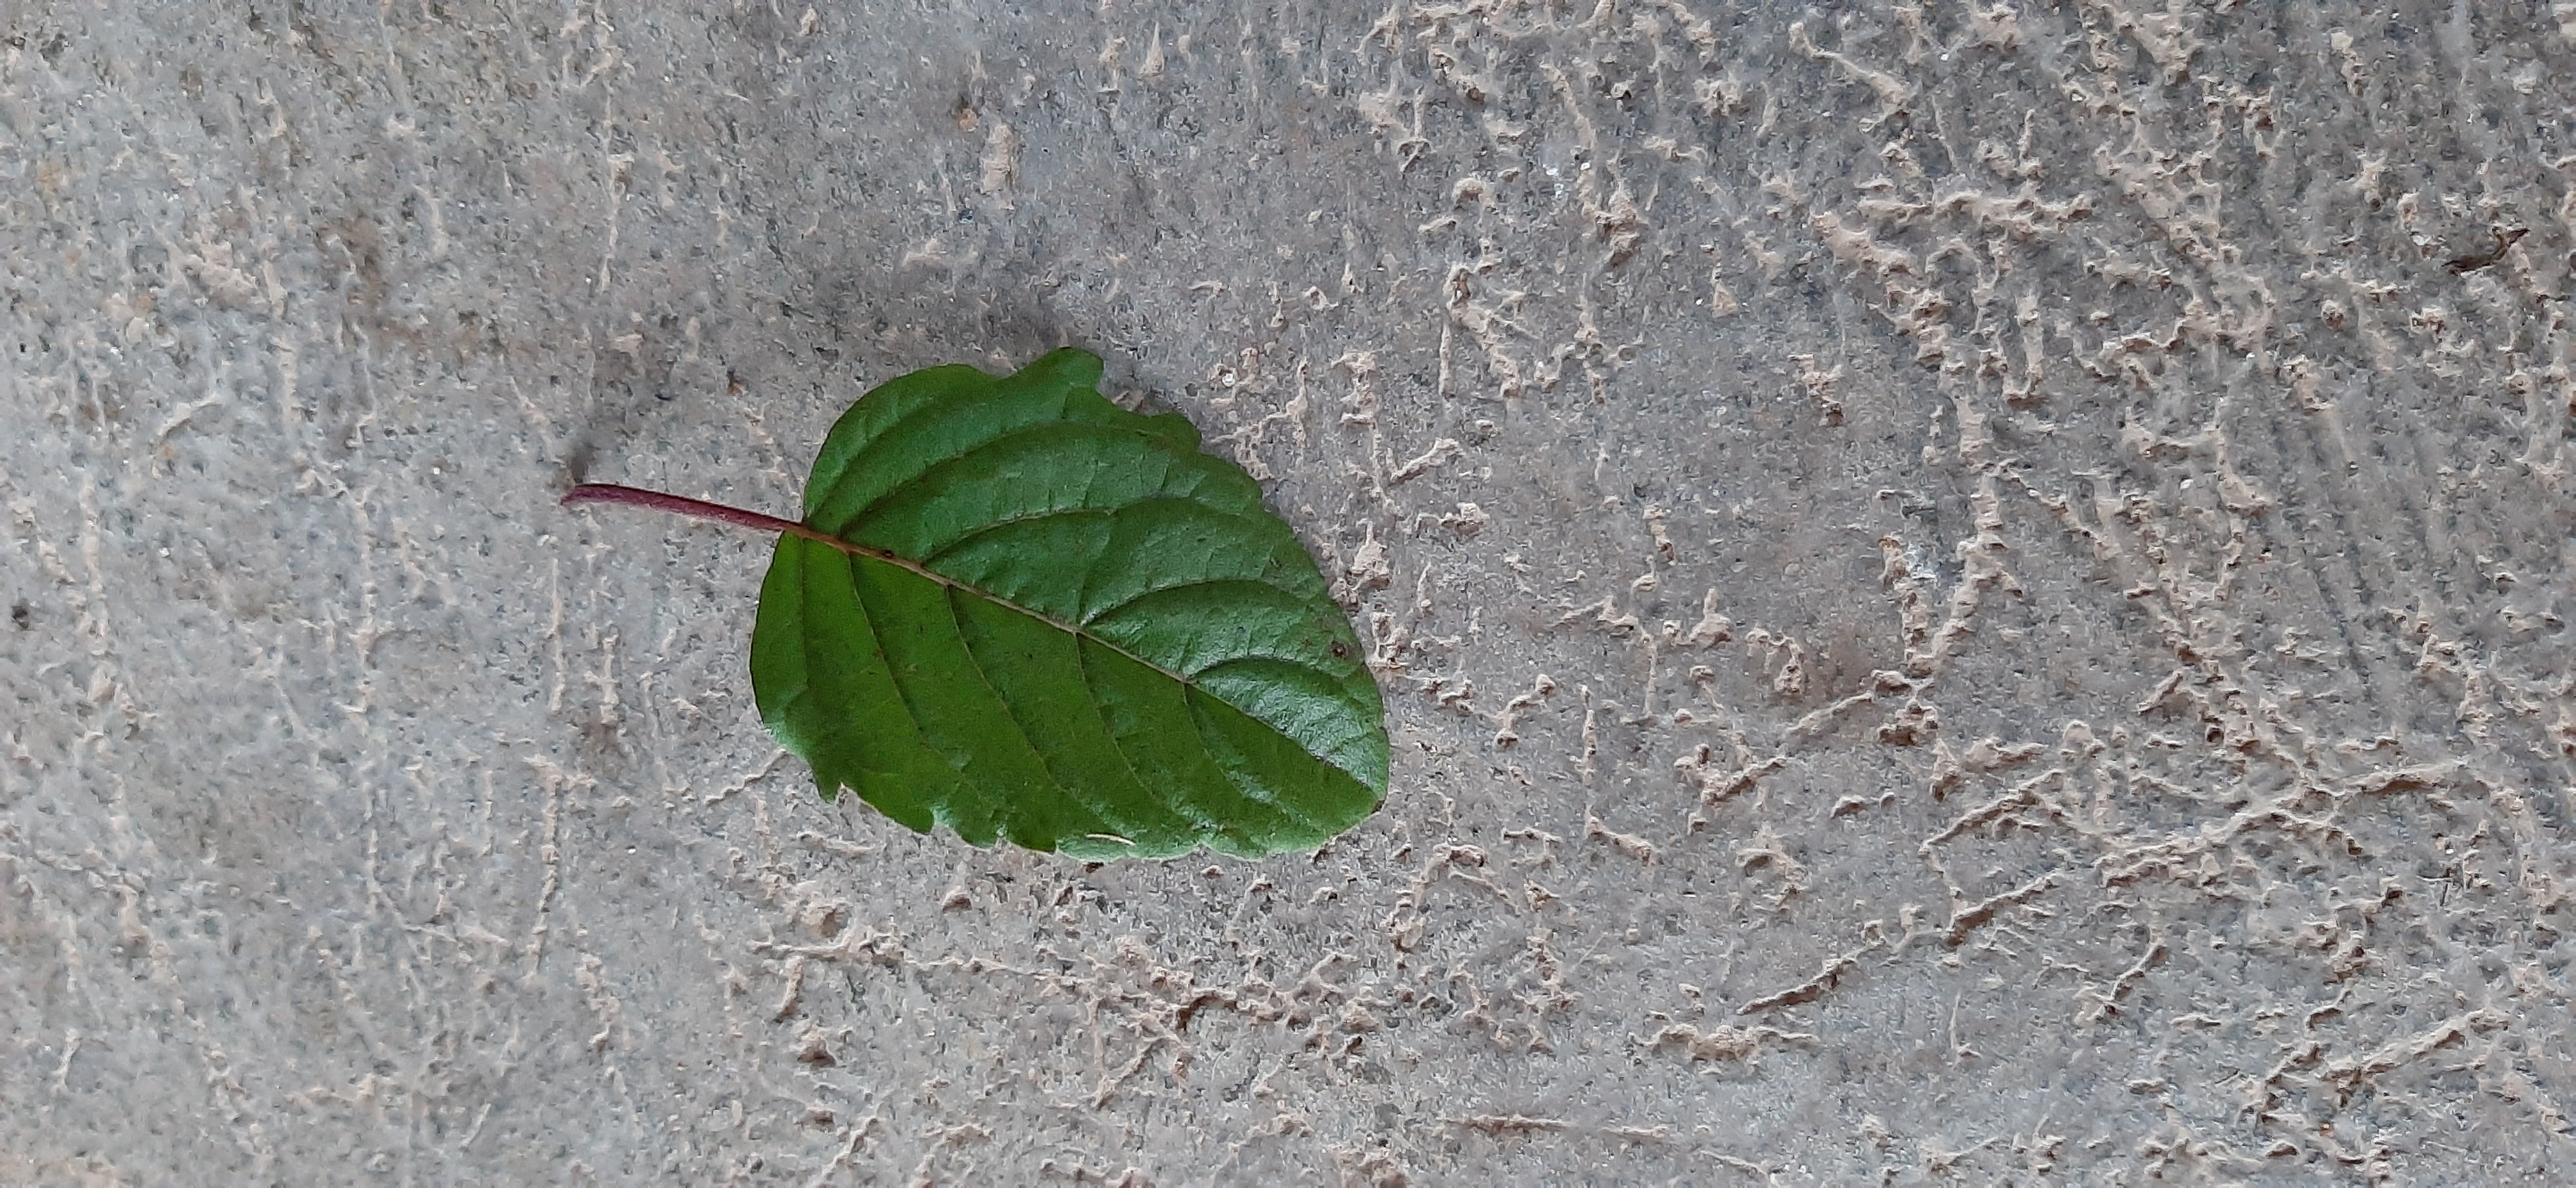
Plant: Tulsi